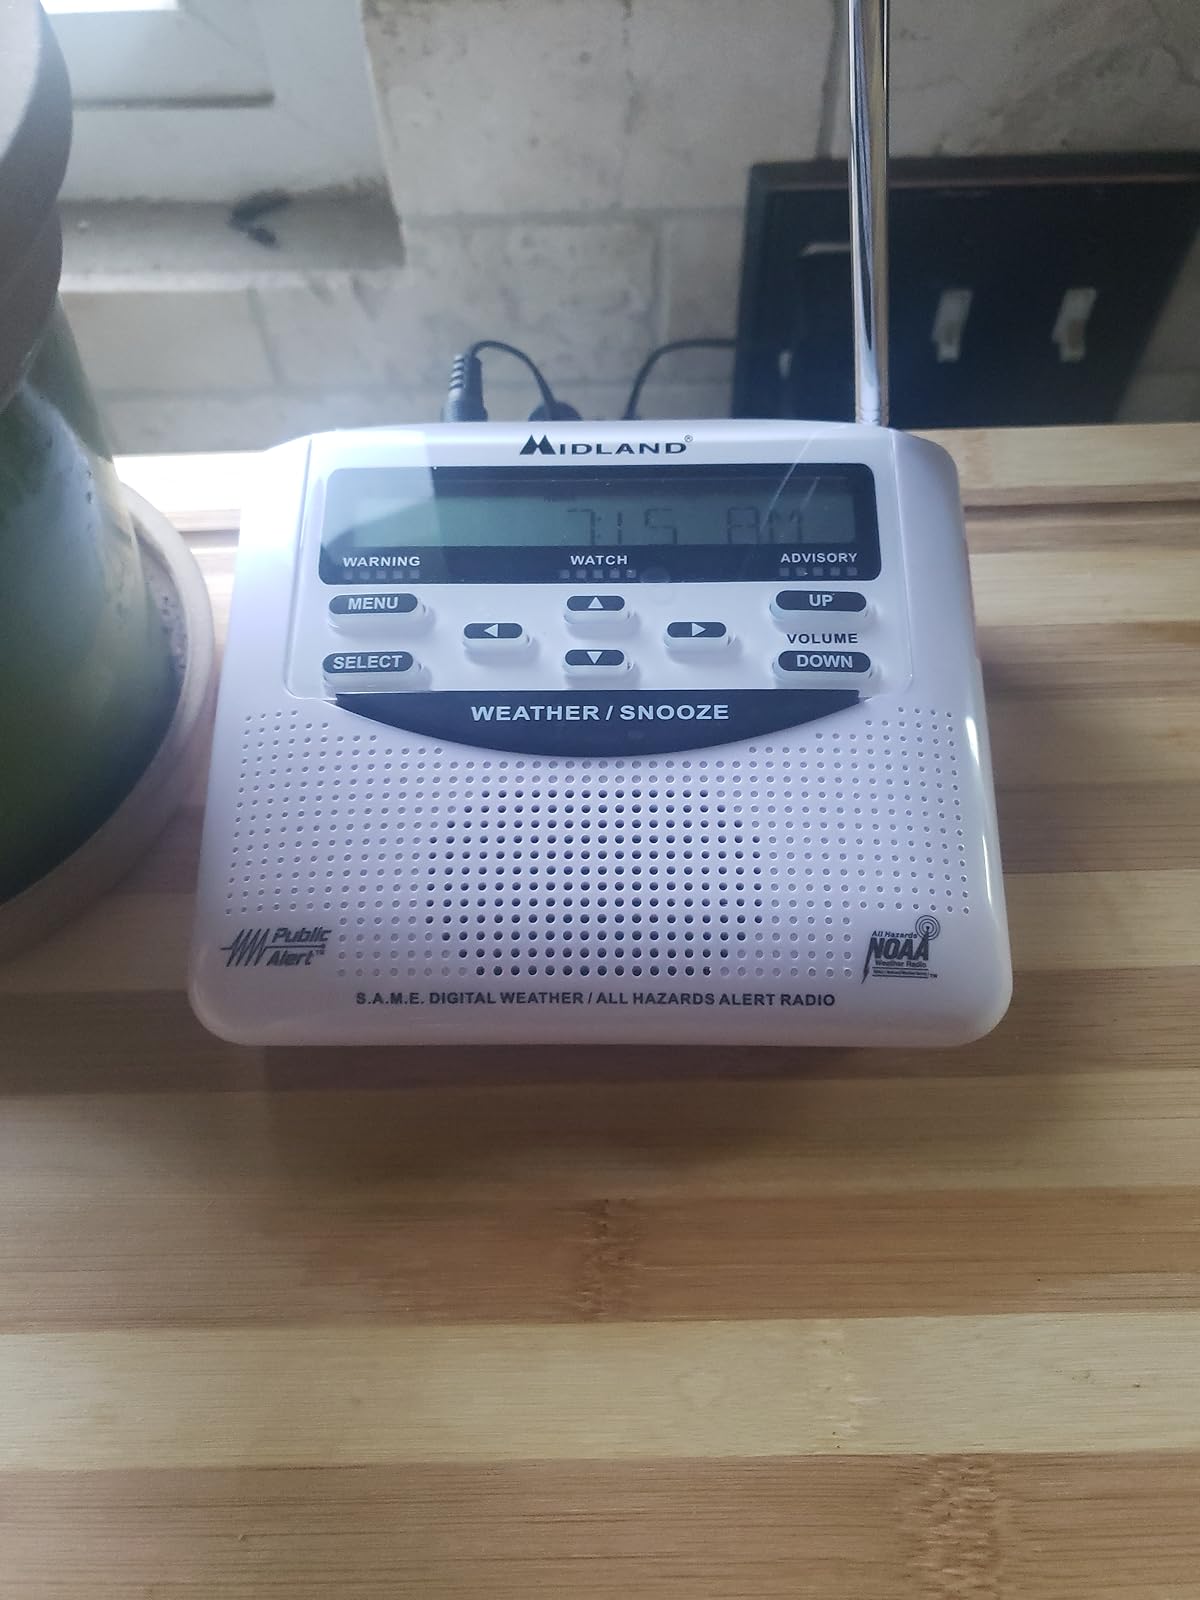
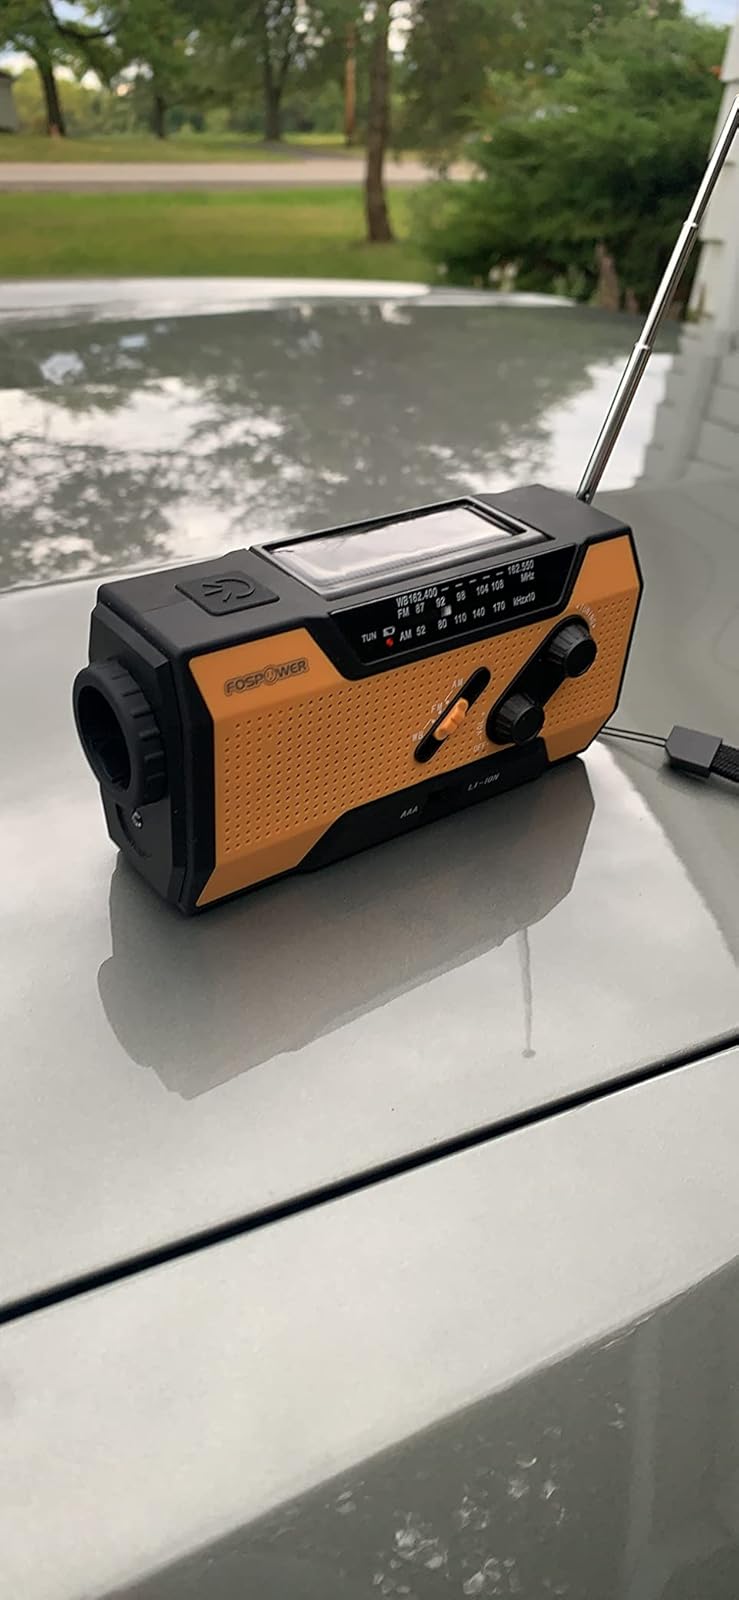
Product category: radio
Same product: no